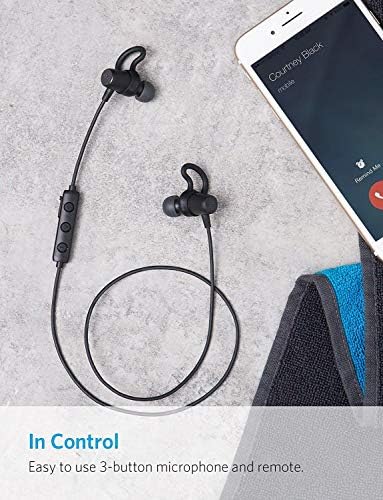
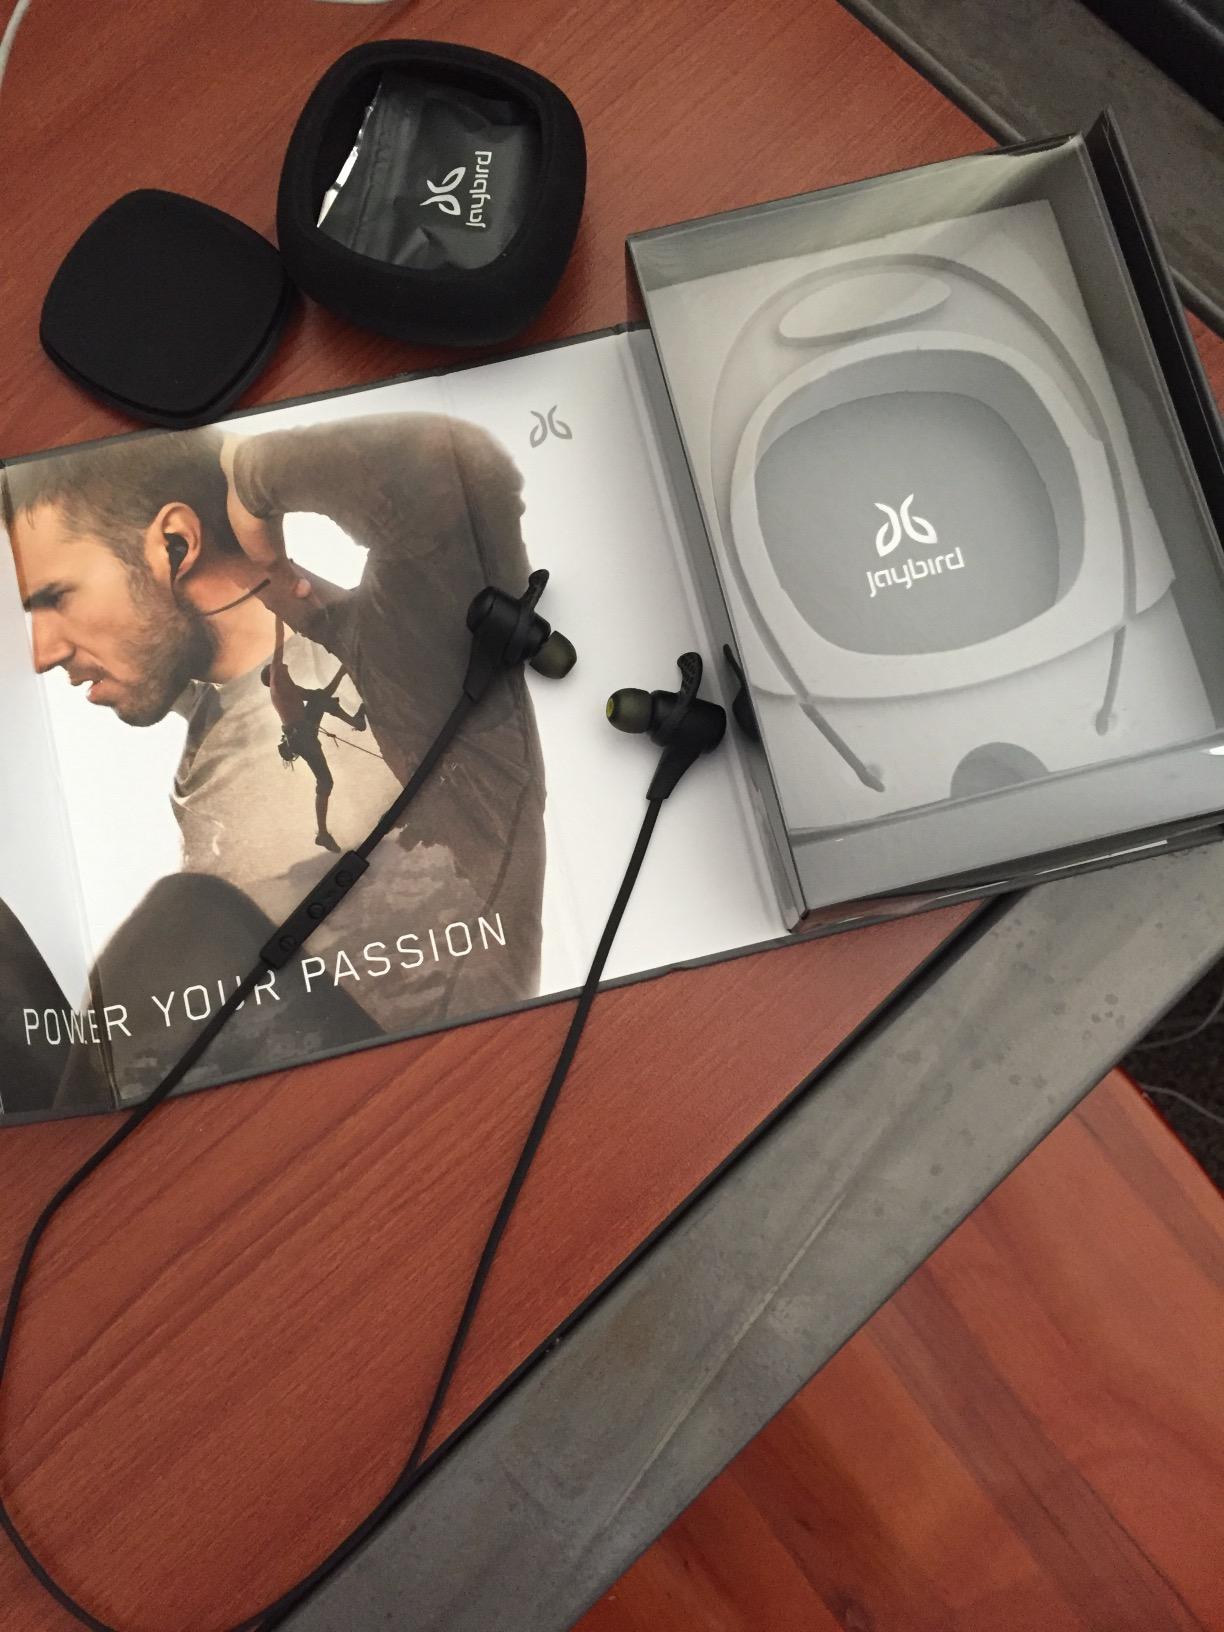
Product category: headphones
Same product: no